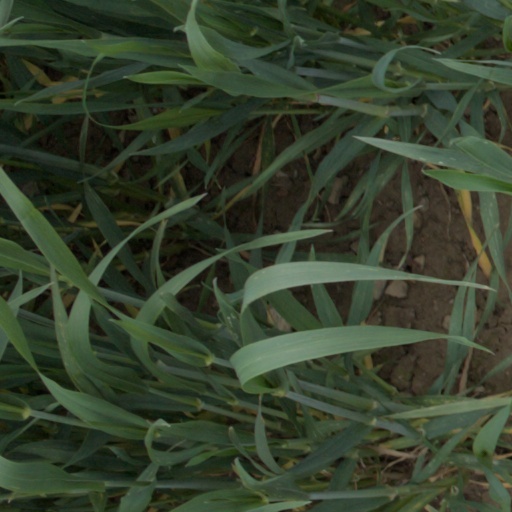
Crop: wheat